Italian Regency of Carnaro

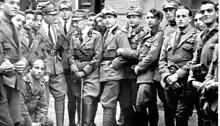
Gabriele d'Annunzio (centre; with the cane) and some "legionaries" – in this case former members of the (shock troops) corps of the Italian Army, at Fiume in 1919. To the right of D'Annunzio, facing him, is Lieutenant Arturo Avolio (commander of a famed World War I platoon).

The ethnic Italian portion of the population of Fiume welcomed D'Annunzio enthusiastically, and on the same day, he announced that he had annexed the territory to the Kingdom of Italy. The Italian government opposed this and attempted to pressure D'Annunzio into withdrawing by initiating a blockade of Fiume and demanding that the plotters surrender.